Rye, East Sussex

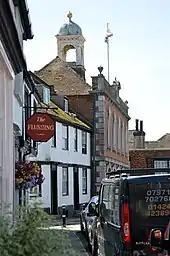
Market Street and Rye Town Hall

From 1838 to 1889, Rye had its own borough police force. It was a small force, often with just two officers. Rye police frequently had difficulties on Bonfire night (5 November) and special constables were recruited to help deal with the problems bonfire gangs caused. After amalgamation with the county force in 1889 a new police station was provided in Church Square. In 1892 the strength of the town police, now amalgamated, was one sergeant and three constables.